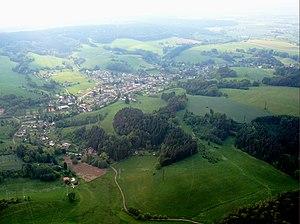
Dolní Radechová est une commune du district de Náchod, dans la région de Hradec Králové, en Tchéquie. Sa population s'élevait à 761 habitants en 2017.